Max Cady

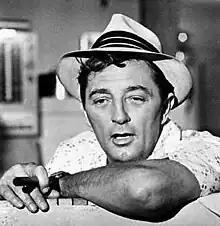
Robert Mitchum as Max Cady in "Cape Fear" (1962).

Max Cady is a fictional character and the primary antagonist of the John D. MacDonald novel "The Executioners". He was portrayed by Robert Mitchum in J. Lee Thompson's "Cape Fear" and Robert De Niro in Martin Scorsese's remake, and is set to be portrayed by Javier Bardem in an upcoming television remake that Scorsese will produce alongside Steven Spielberg.